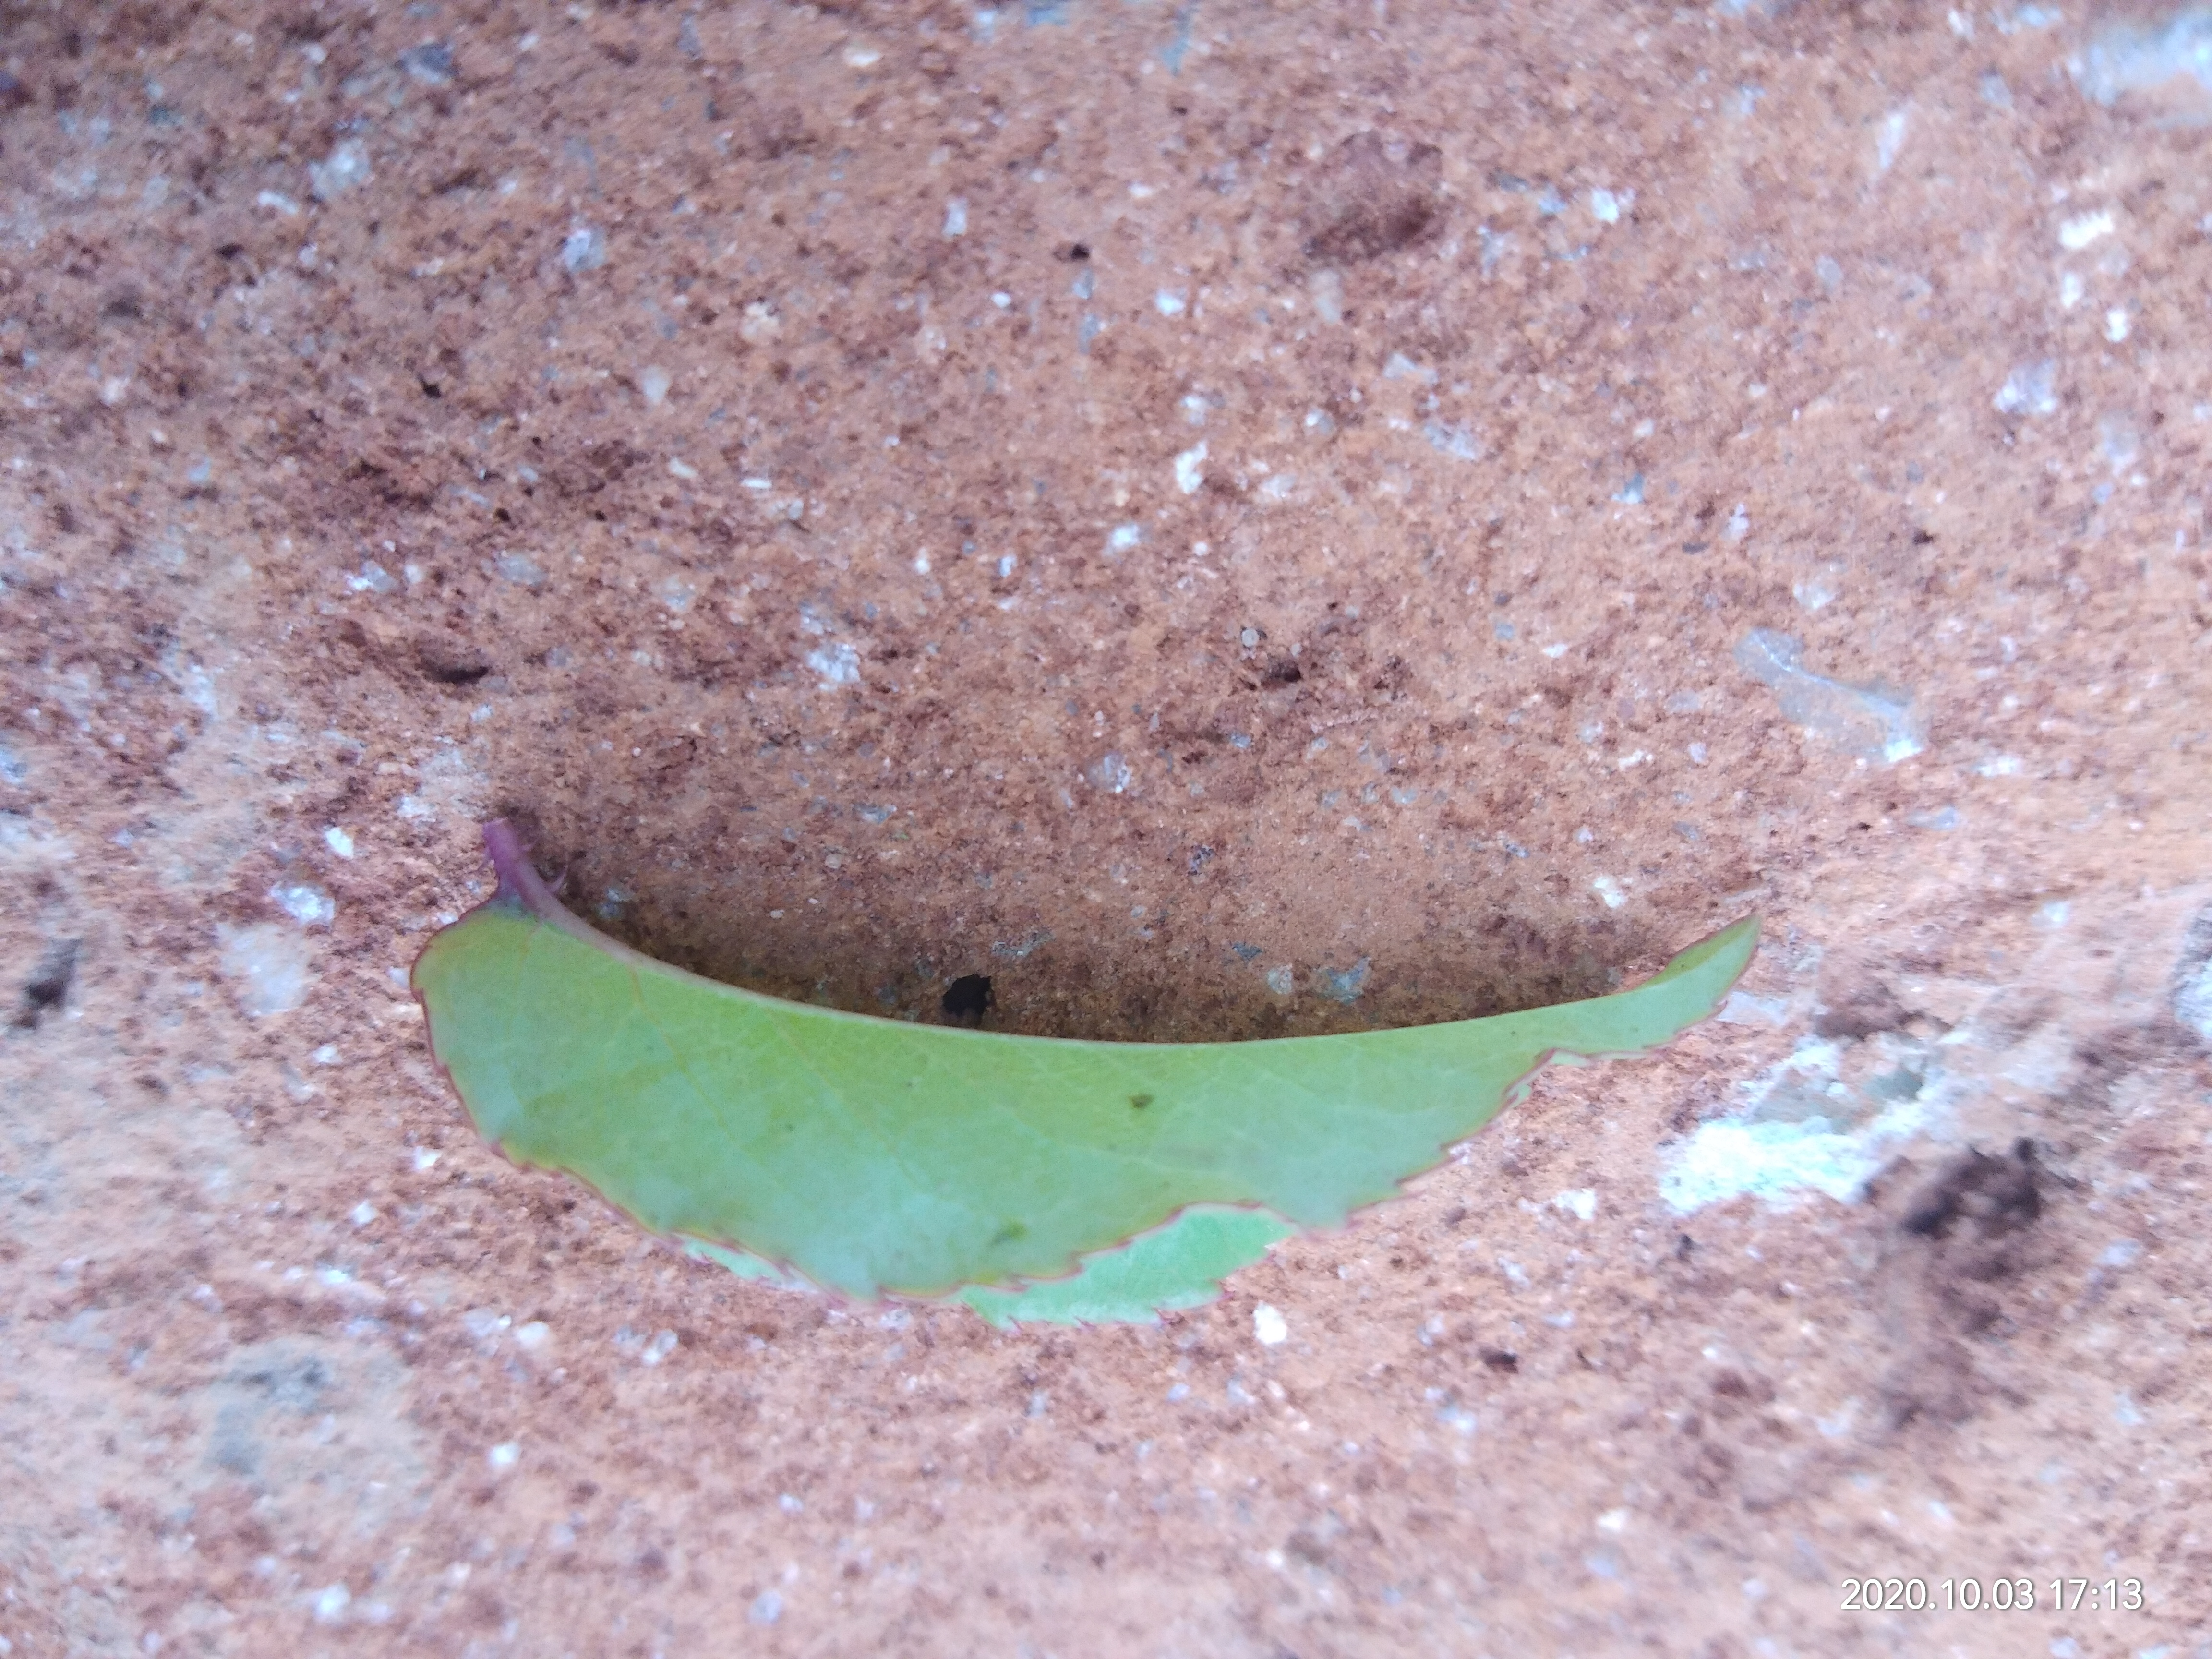
Plant: Rose